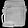
Label: Bag